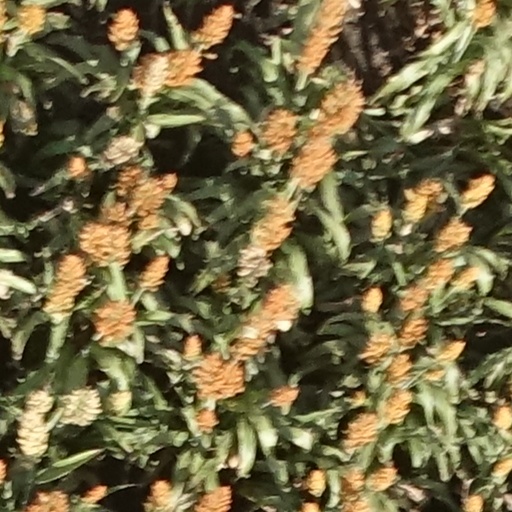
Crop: sorghum